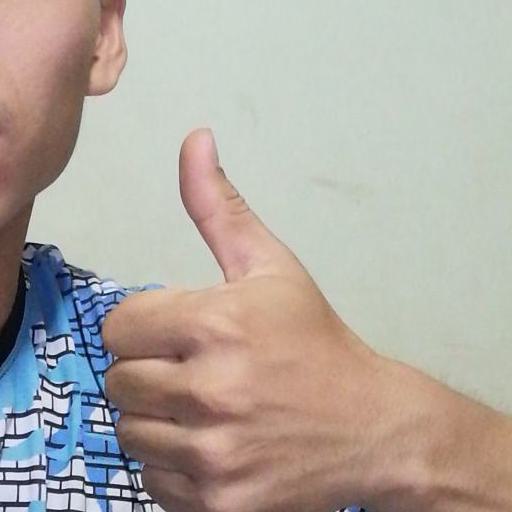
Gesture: like